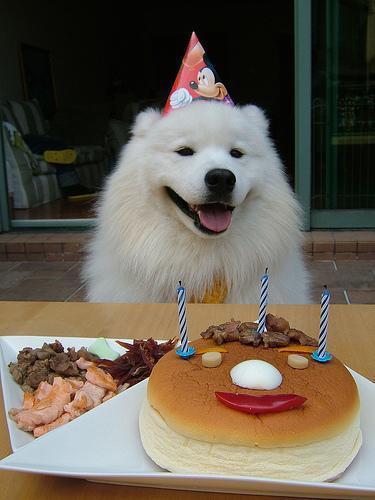
samoyed